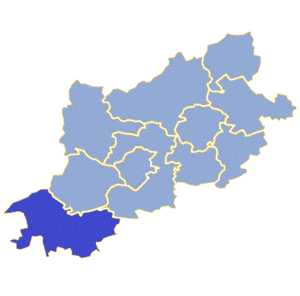
La gmina de Nowogród Bobrzański est une gmina urbaine-rurale ou mixte de la powiat de Zielona Góra, dans la Voïvodie de Lubusz, dans l'ouest de la Pologne.